Jean E. Hooker School-Berlin High School

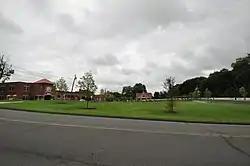
Site where the school stood

The Jean E. Hooker School-Berlin High School, most recently the Kensington Grammar School, was a historic school complex at 462 Alling Street in Berlin, Connecticut. Built in 1910, the building served as both the town's first high school, and as a private school before being converted to an elementary school and finally closing in 1975. The building was listed on the National Register of Historic Places in 2012; it was demolished in 2014.